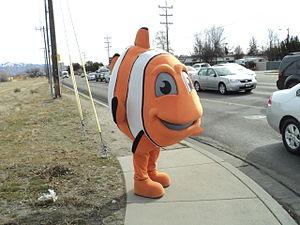
Le Monde de Nemo ou Trouver Nemo au Québec] est le cinquième film d'animation en images de synthèse des studios Pixar. Il est produit par Walt Disney Pictures, réalisé par Andrew Stanton et Lee Unkrich et sorti en 2003.
Nemo est un personnage de fiction. C'est un très jeune poisson-clown avec une nageoire atrophiée que son père, Marin, protège un peu trop. Il apparaît dans le film d'animation Le Monde de Nemo et sa suite Le Monde de Dory. C'est également le jeune héros des jeux vidéo dérivés du film, comme Le Monde de Nemo.